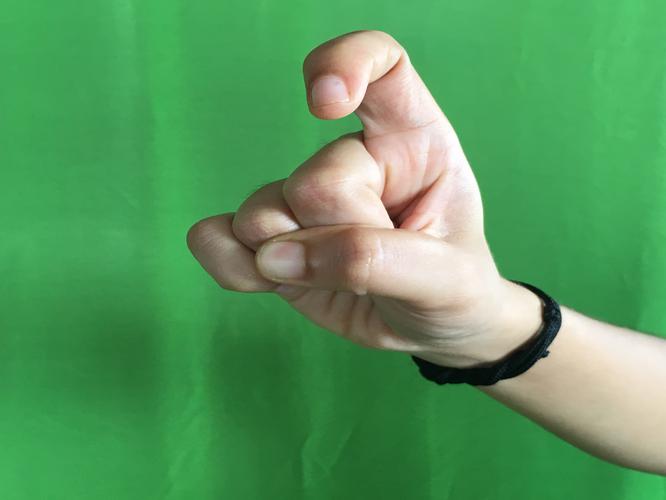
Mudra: Tamarachudam
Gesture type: single_hand